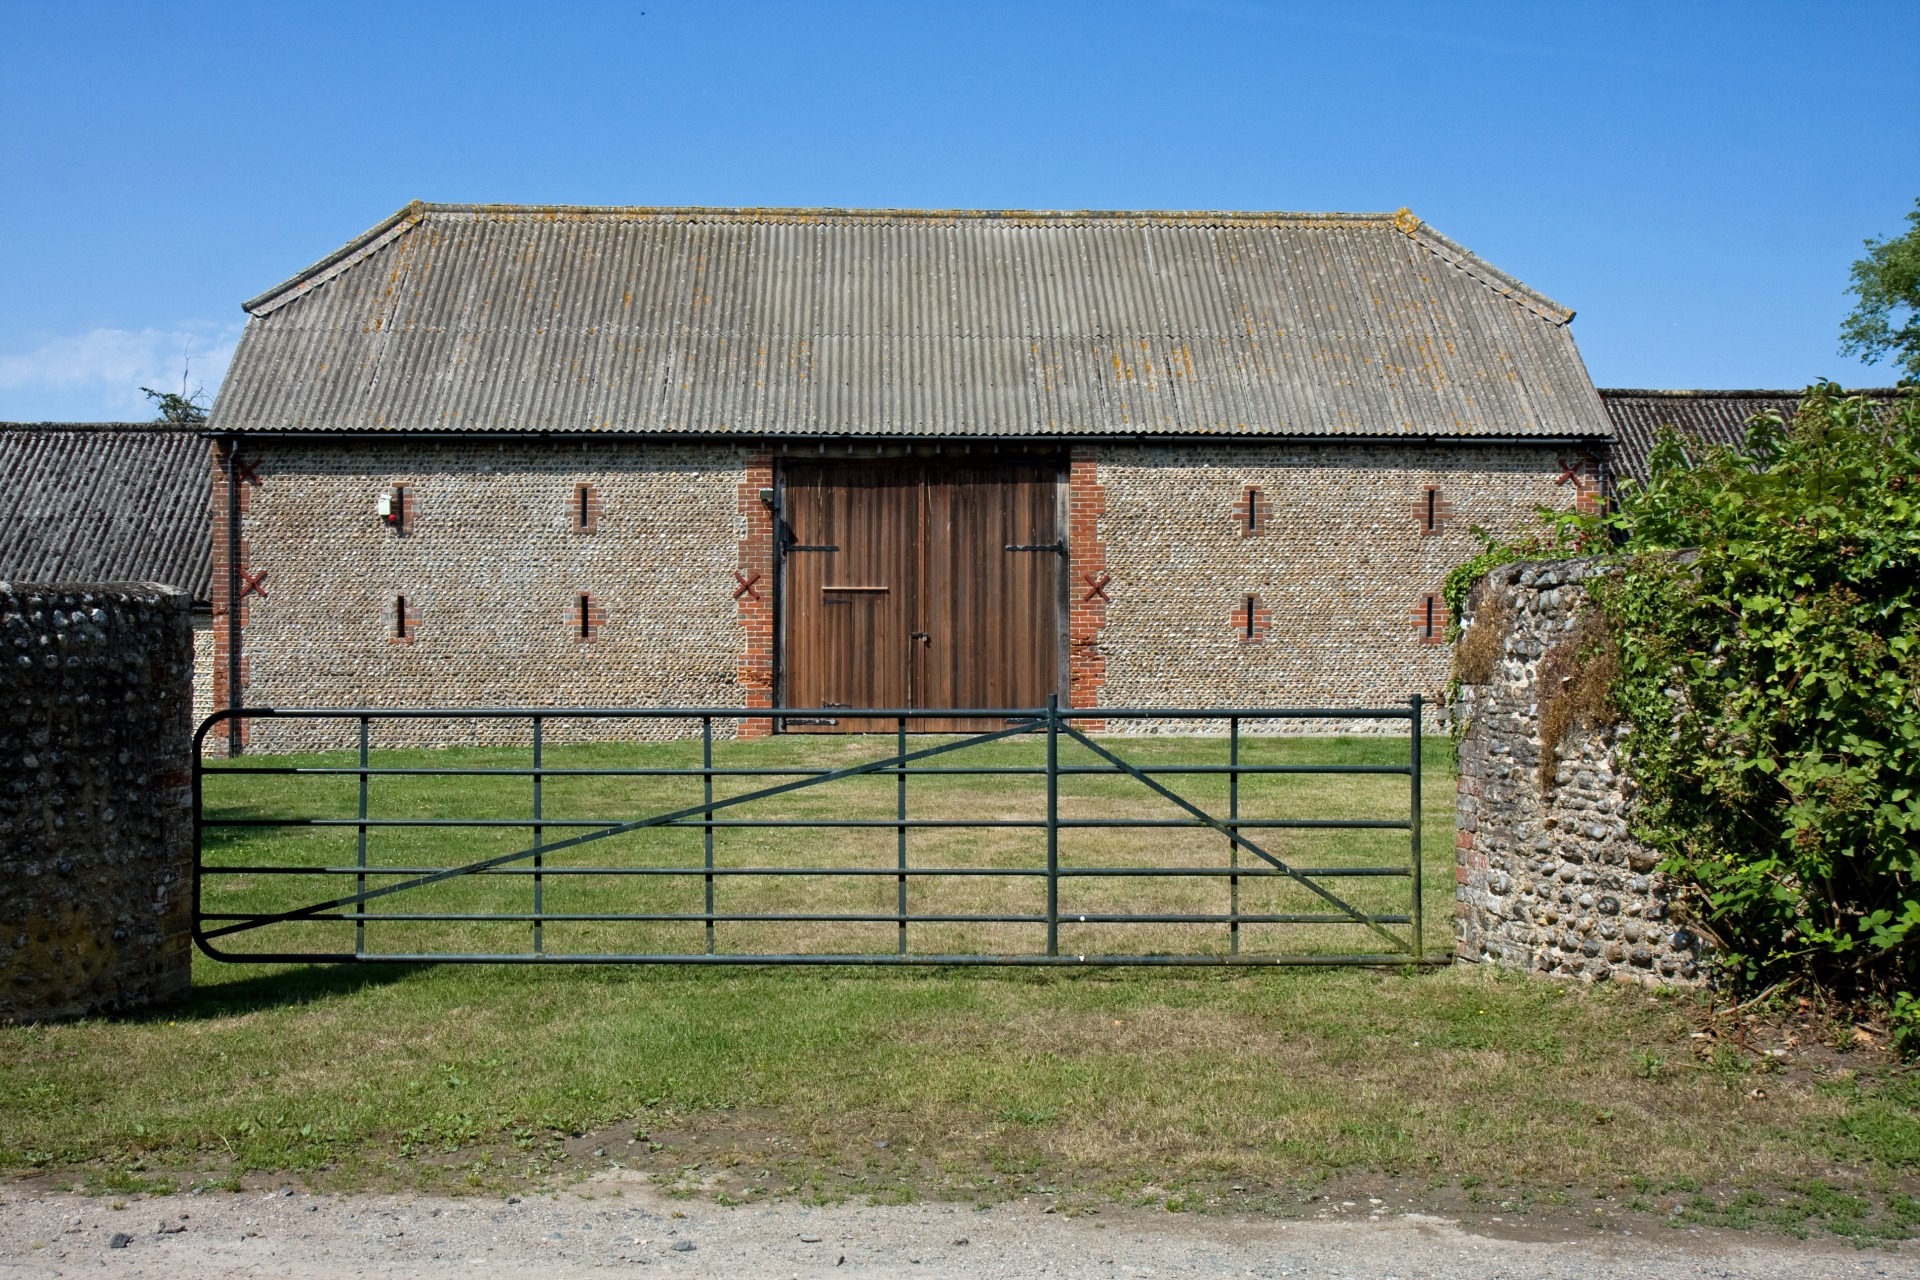
architecture, sky, farm, house, building, barn, home, stone, shed, cottage, facade, property, blue, agriculture, gate, farmland, large, estate, real estate, rural area, outdoor structure